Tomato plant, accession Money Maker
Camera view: bottom (45 deg); turntable rotation: 0 degrees
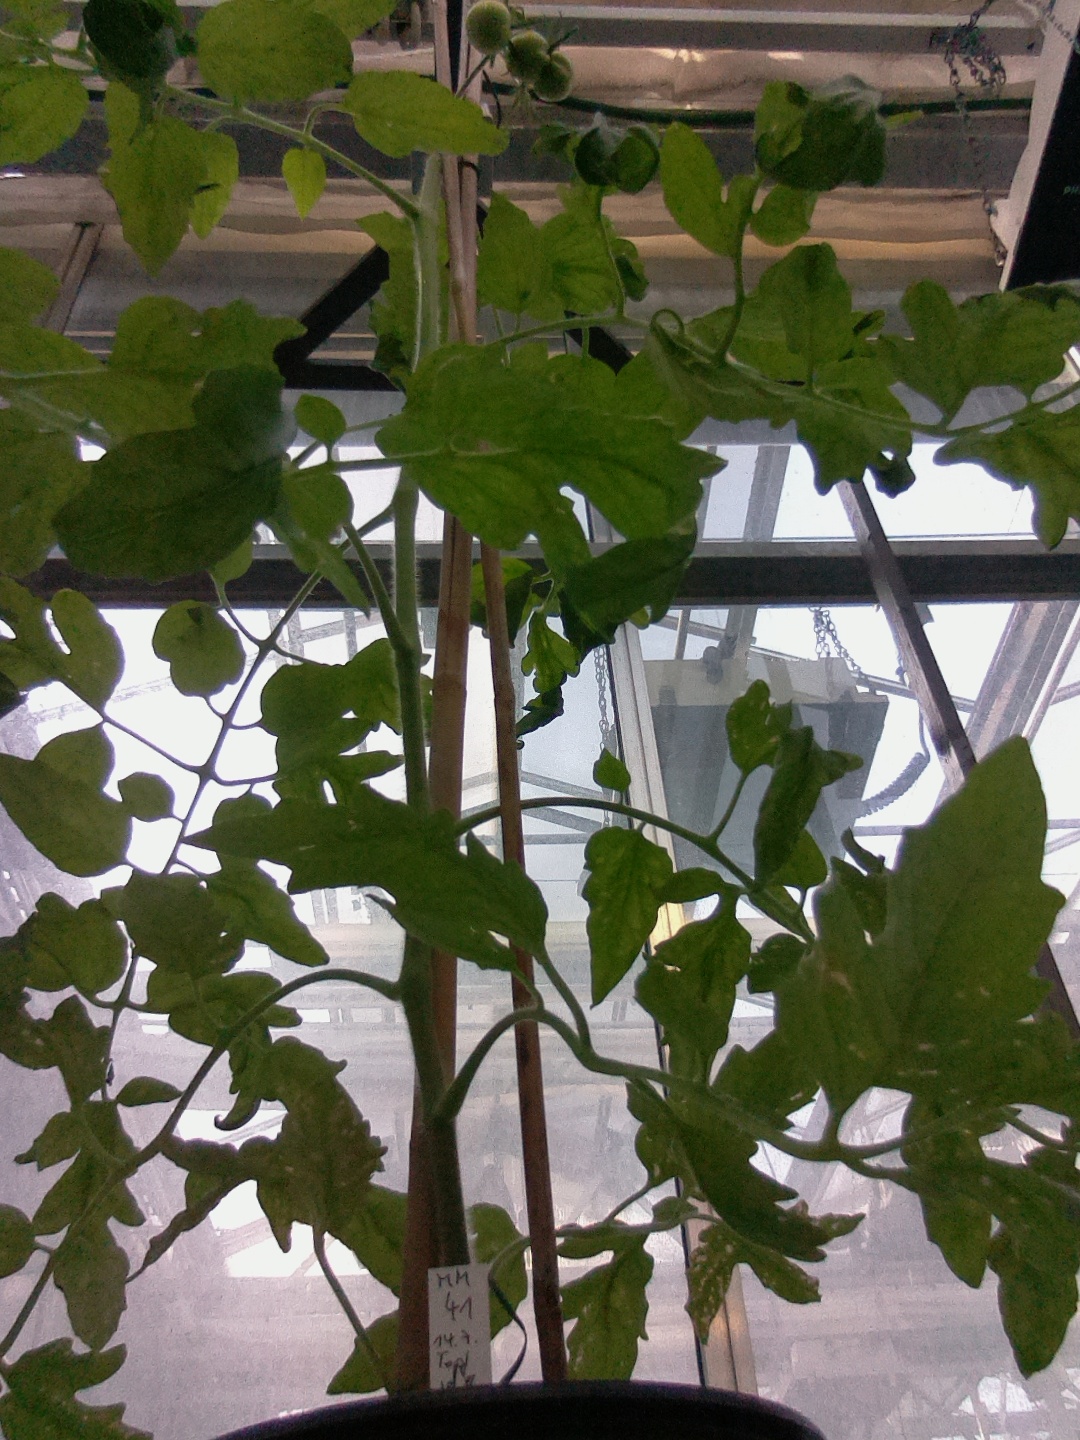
BBCH growth stage 72: 20%-30% of final fruit size